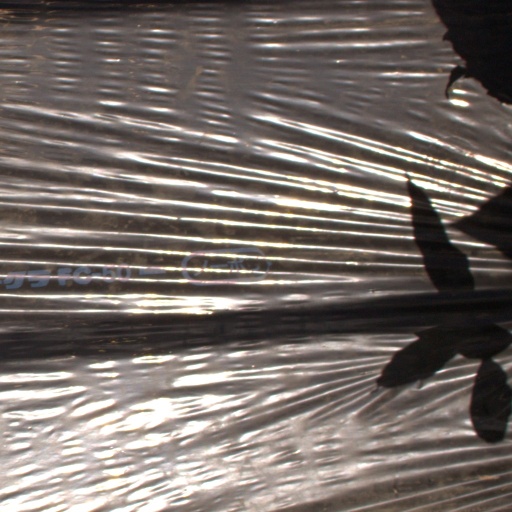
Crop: Jerusalem artichoke